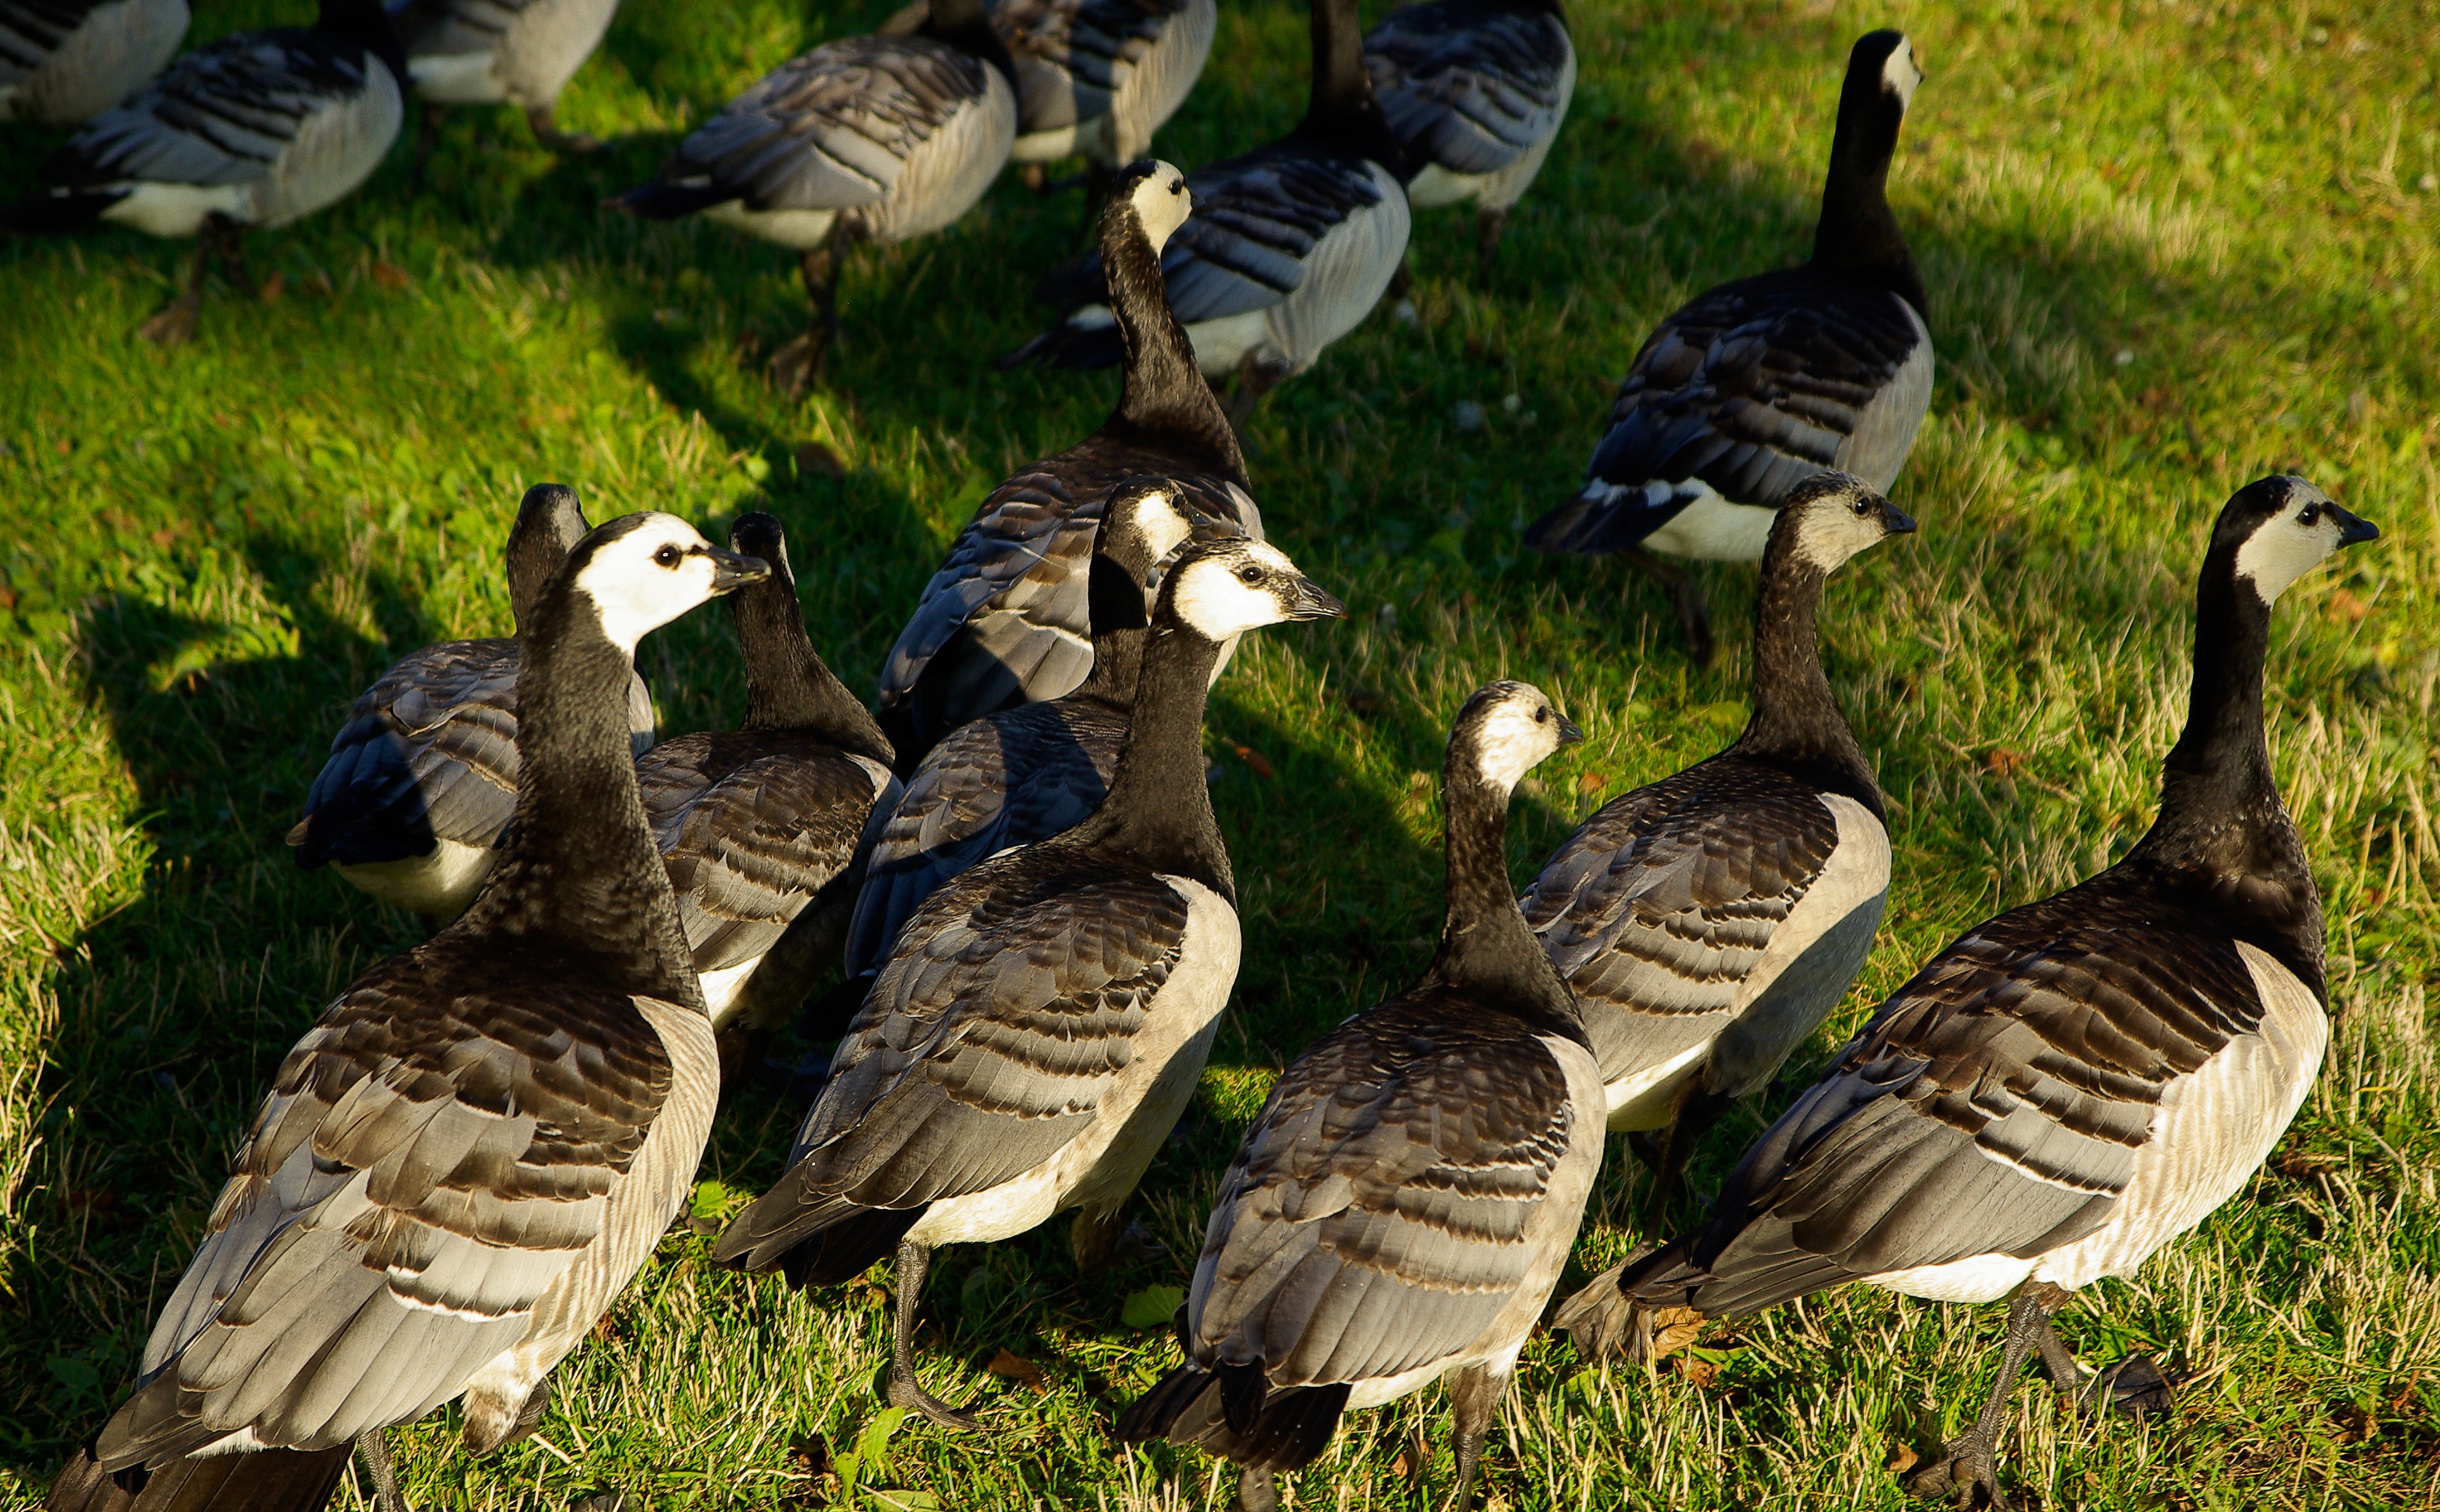
bird, wing, wildlife, fauna, birds, duck, feathers, goose, vertebrate, waterfowl, water bird, migratory, ducks geese and swans, barnacle geese